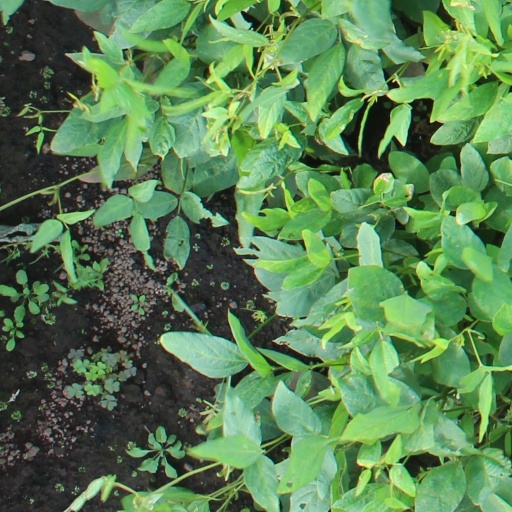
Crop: soybean